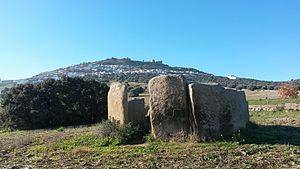
Cette liste non exhaustive recense les principaux sites mégalithiques en Estrémadure, en Espagne.